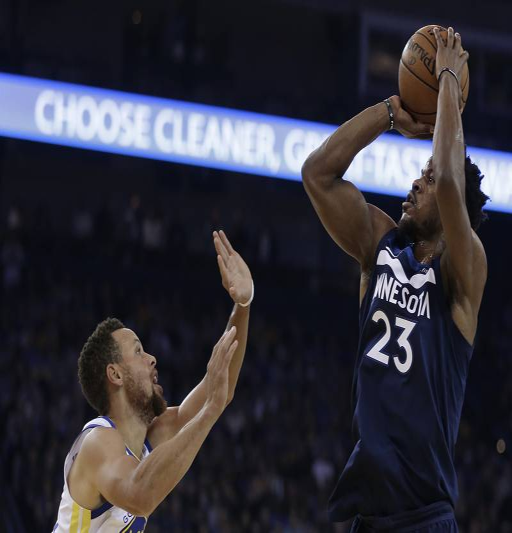
olympic athlete shoots against basketball player during the first half of a basketball game .